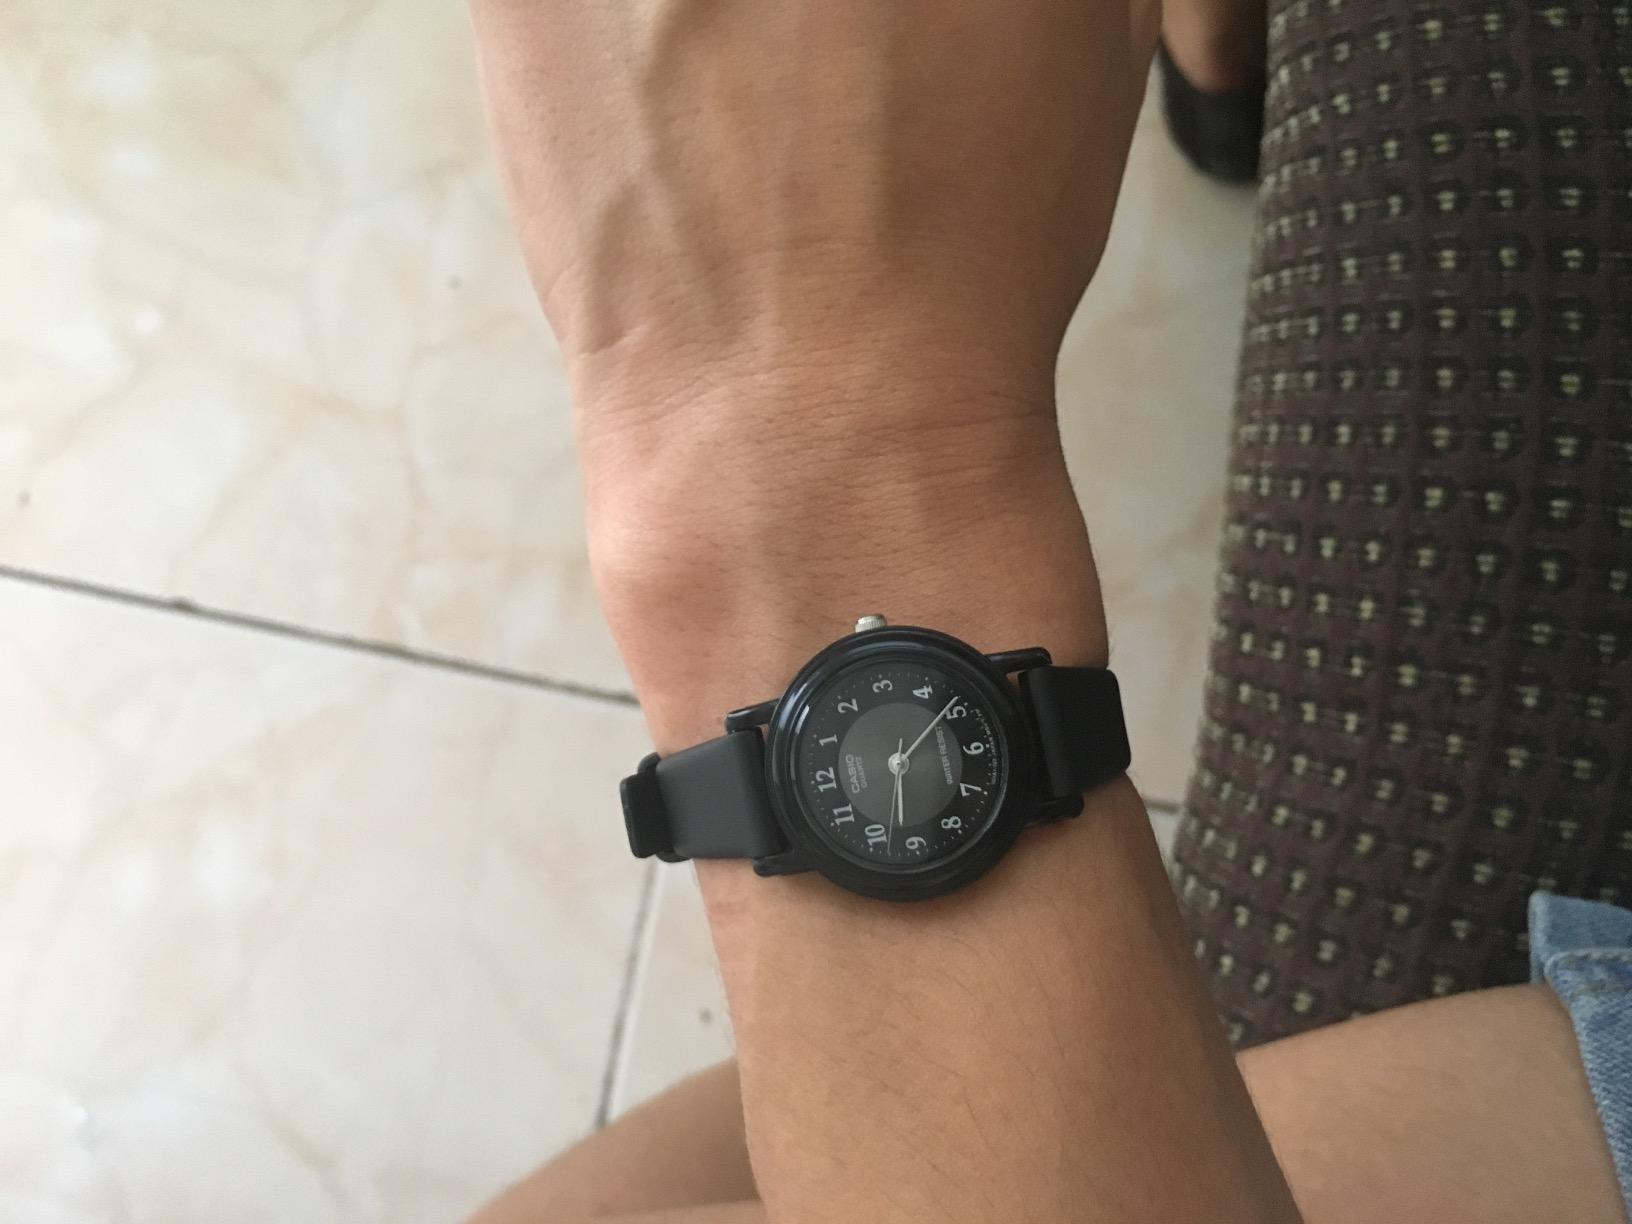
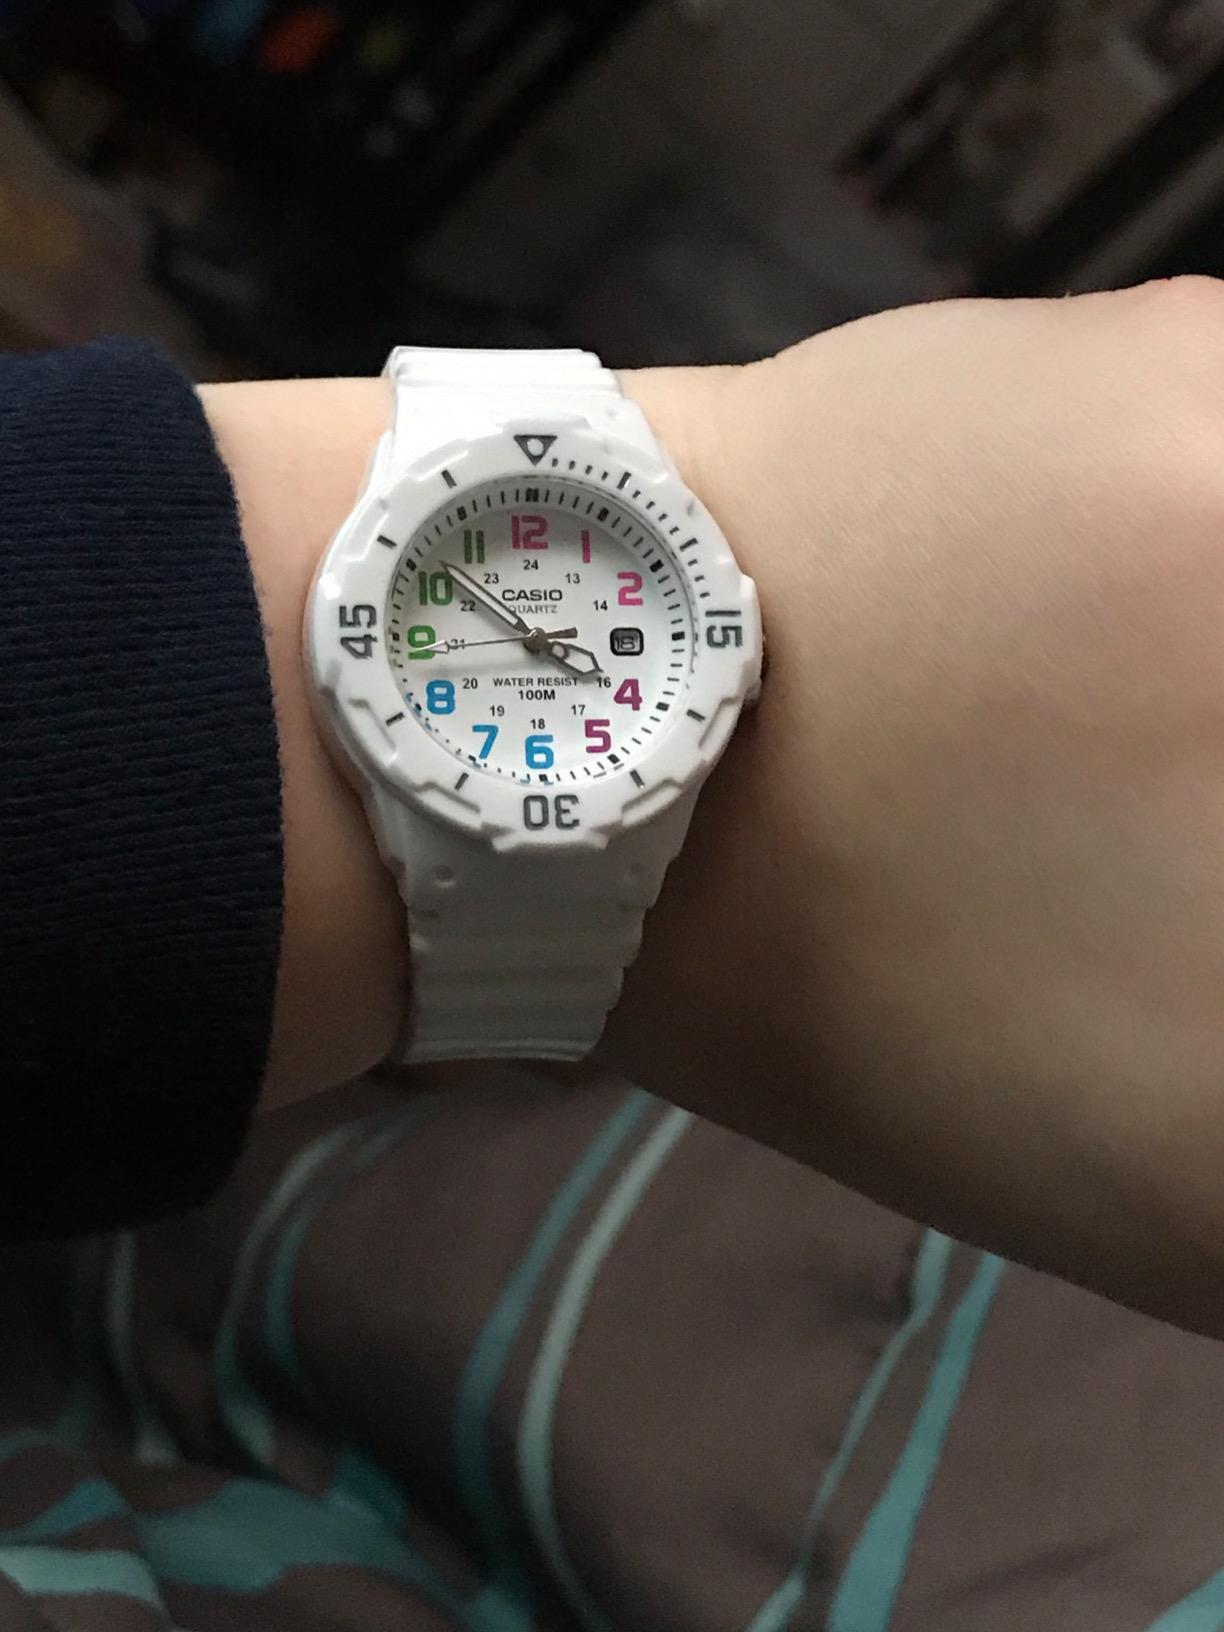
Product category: accessories_watch
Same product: no